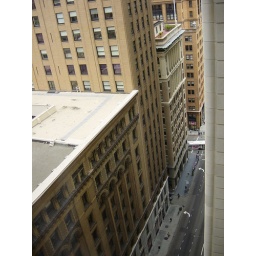
16th floor of a building on montgomery street in san francisco.  i took this from the window.